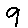
Label: 9